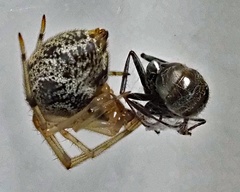
Species: Parasteatoda_tepidariorum